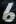
Number: 6